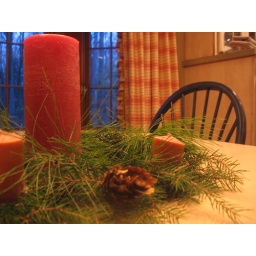
Celebration in brown and green